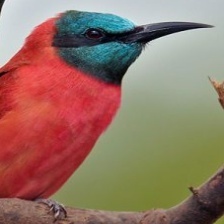
Species: CARMINE BEE-EATER
Scientific name: MEROPS NUBICOIDES
ImageNet parent category: bee_eater